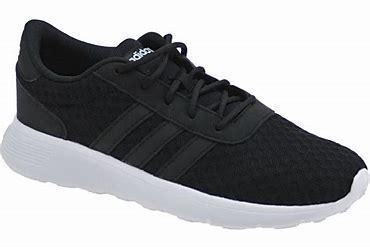
Brand: Adidas
Model: Lite Racer